Chinaski (band)

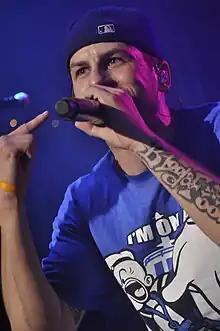
Otakar Petřina, former Chinaski member

Chinaski began the year 2007 with a concert at Chicago's Club Euro, with Zuzana Norisová as a guest. With their video for the song "Vedoucí", they scored on MTV Europe's World Chart Express. They also won the prize for the band of the year at the Anděl Awards. Preparations for a new album with the working title "07" began. 36 songs were written in total, of which 16 made the cut.